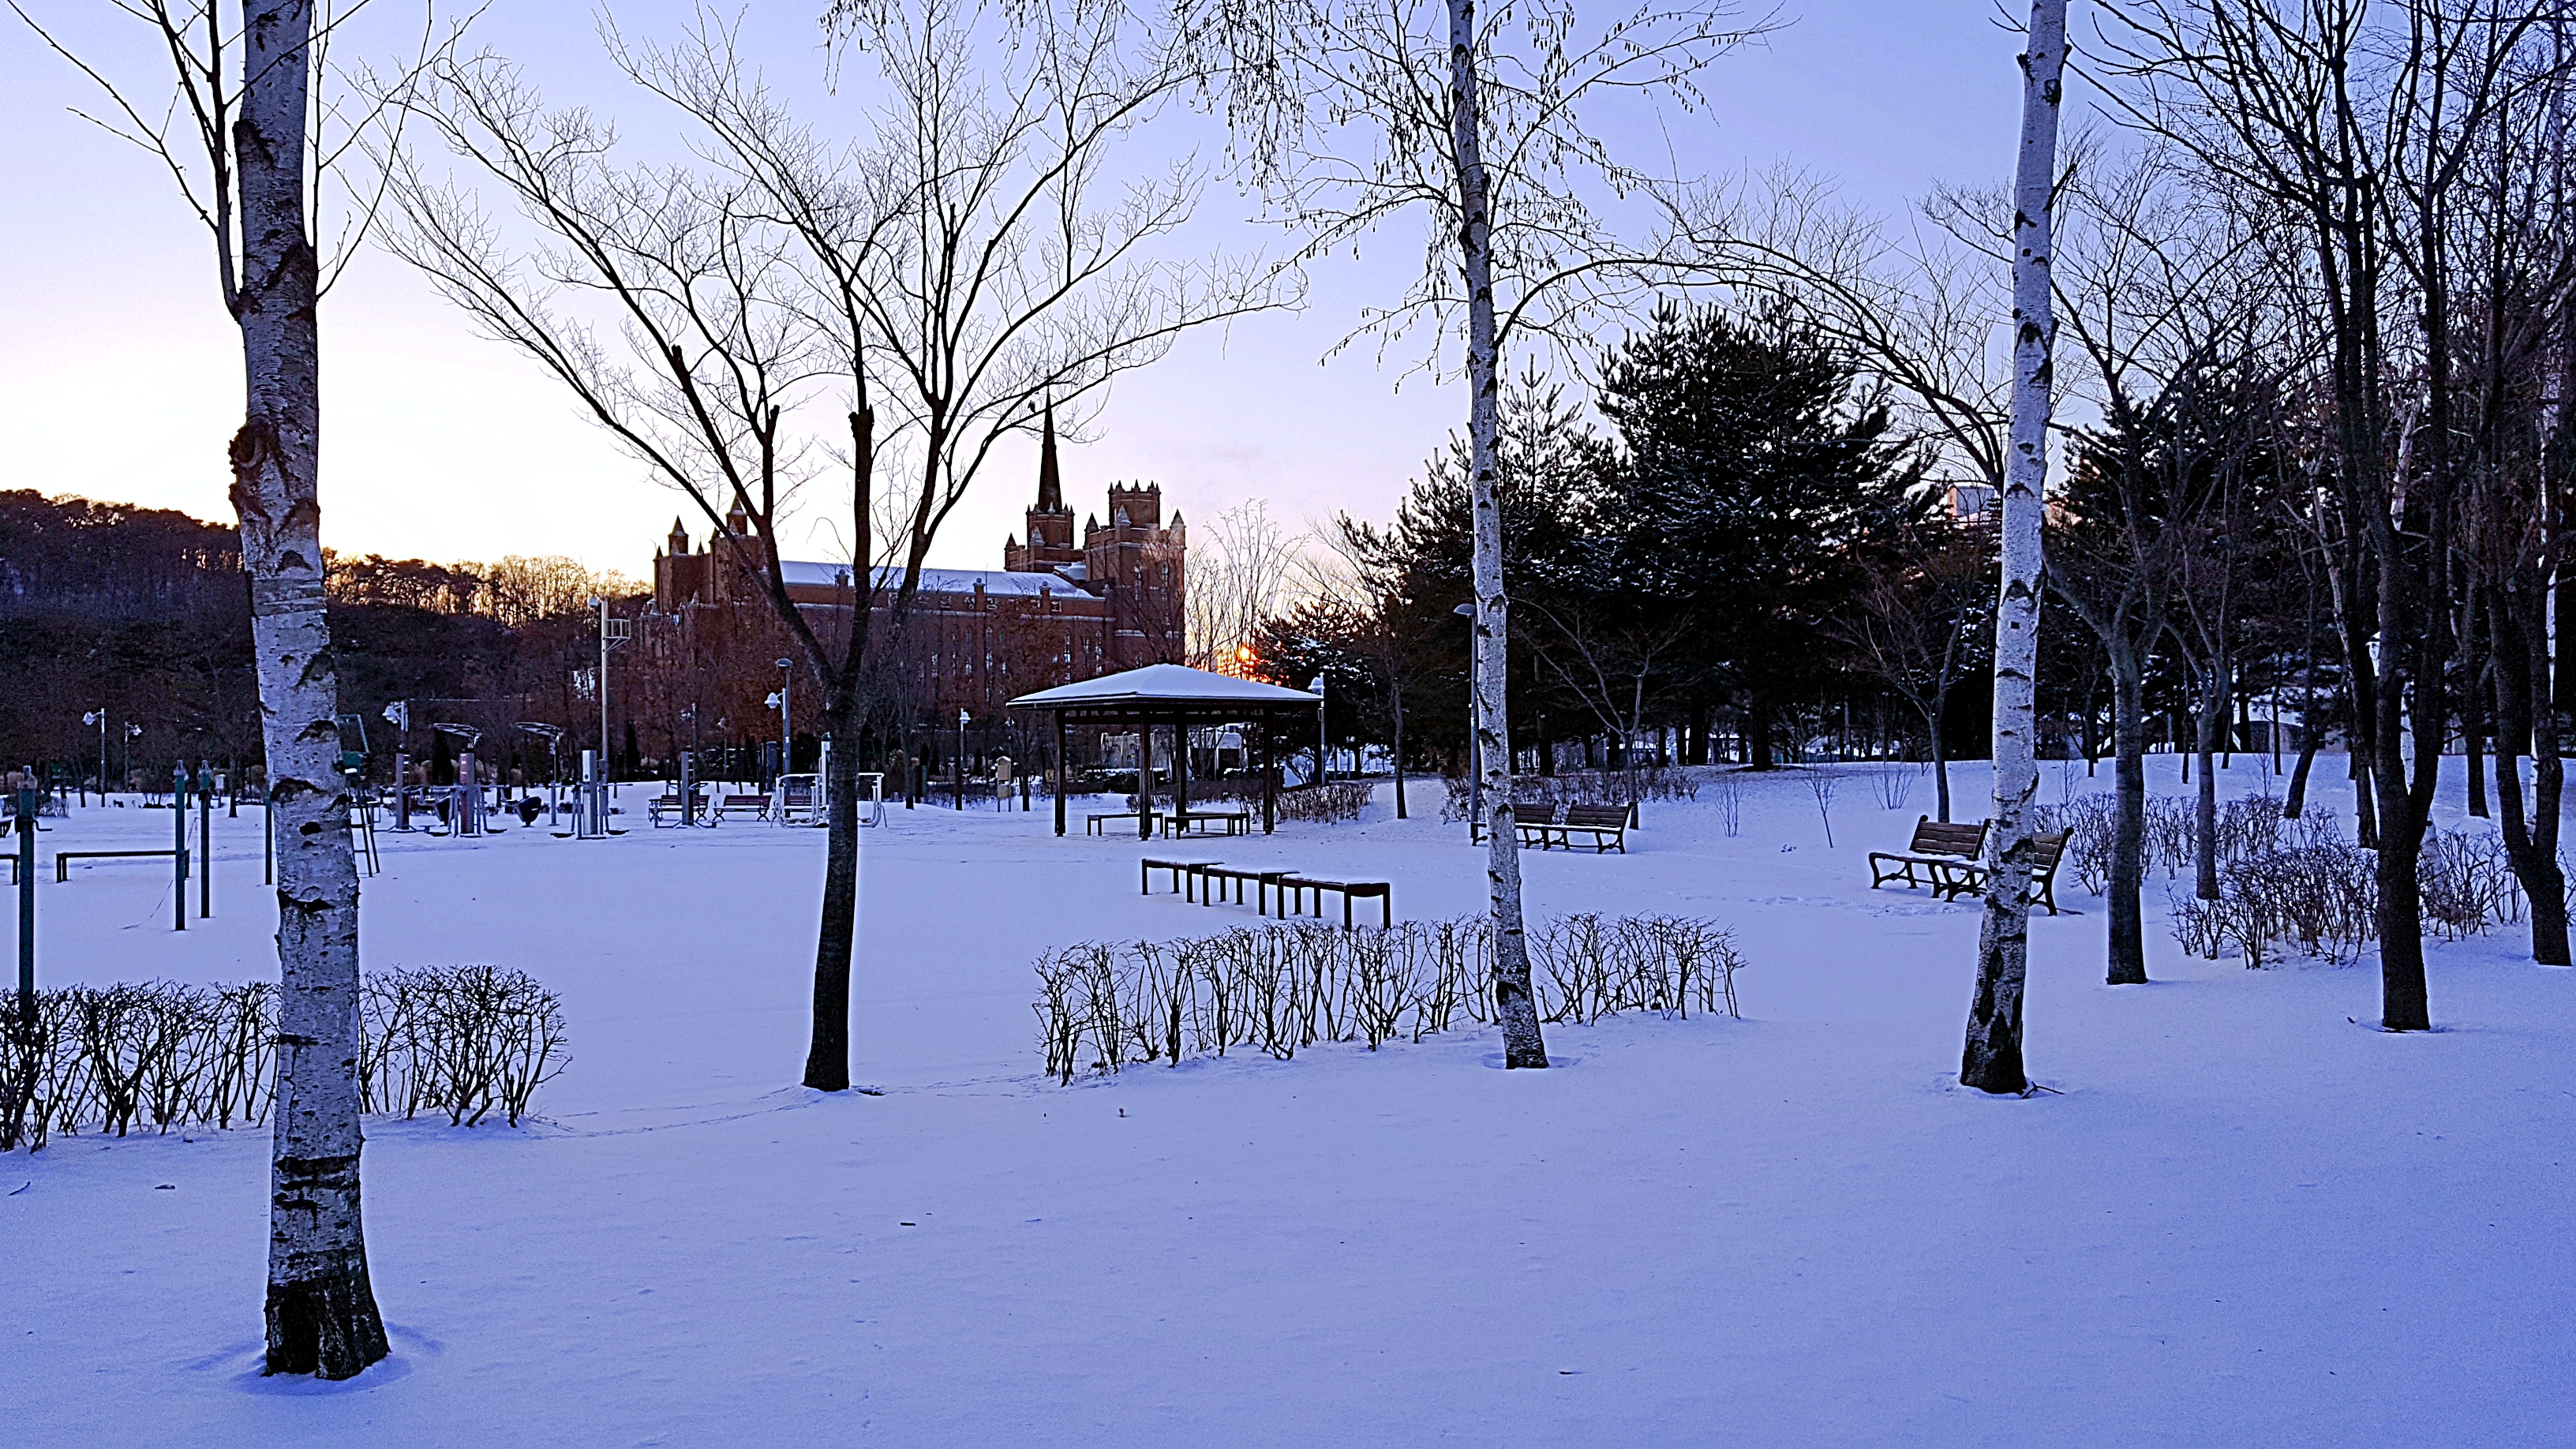
snow, winter, korea, church, park, branch, freezing, public space, trunk, shade, precipitation, grove